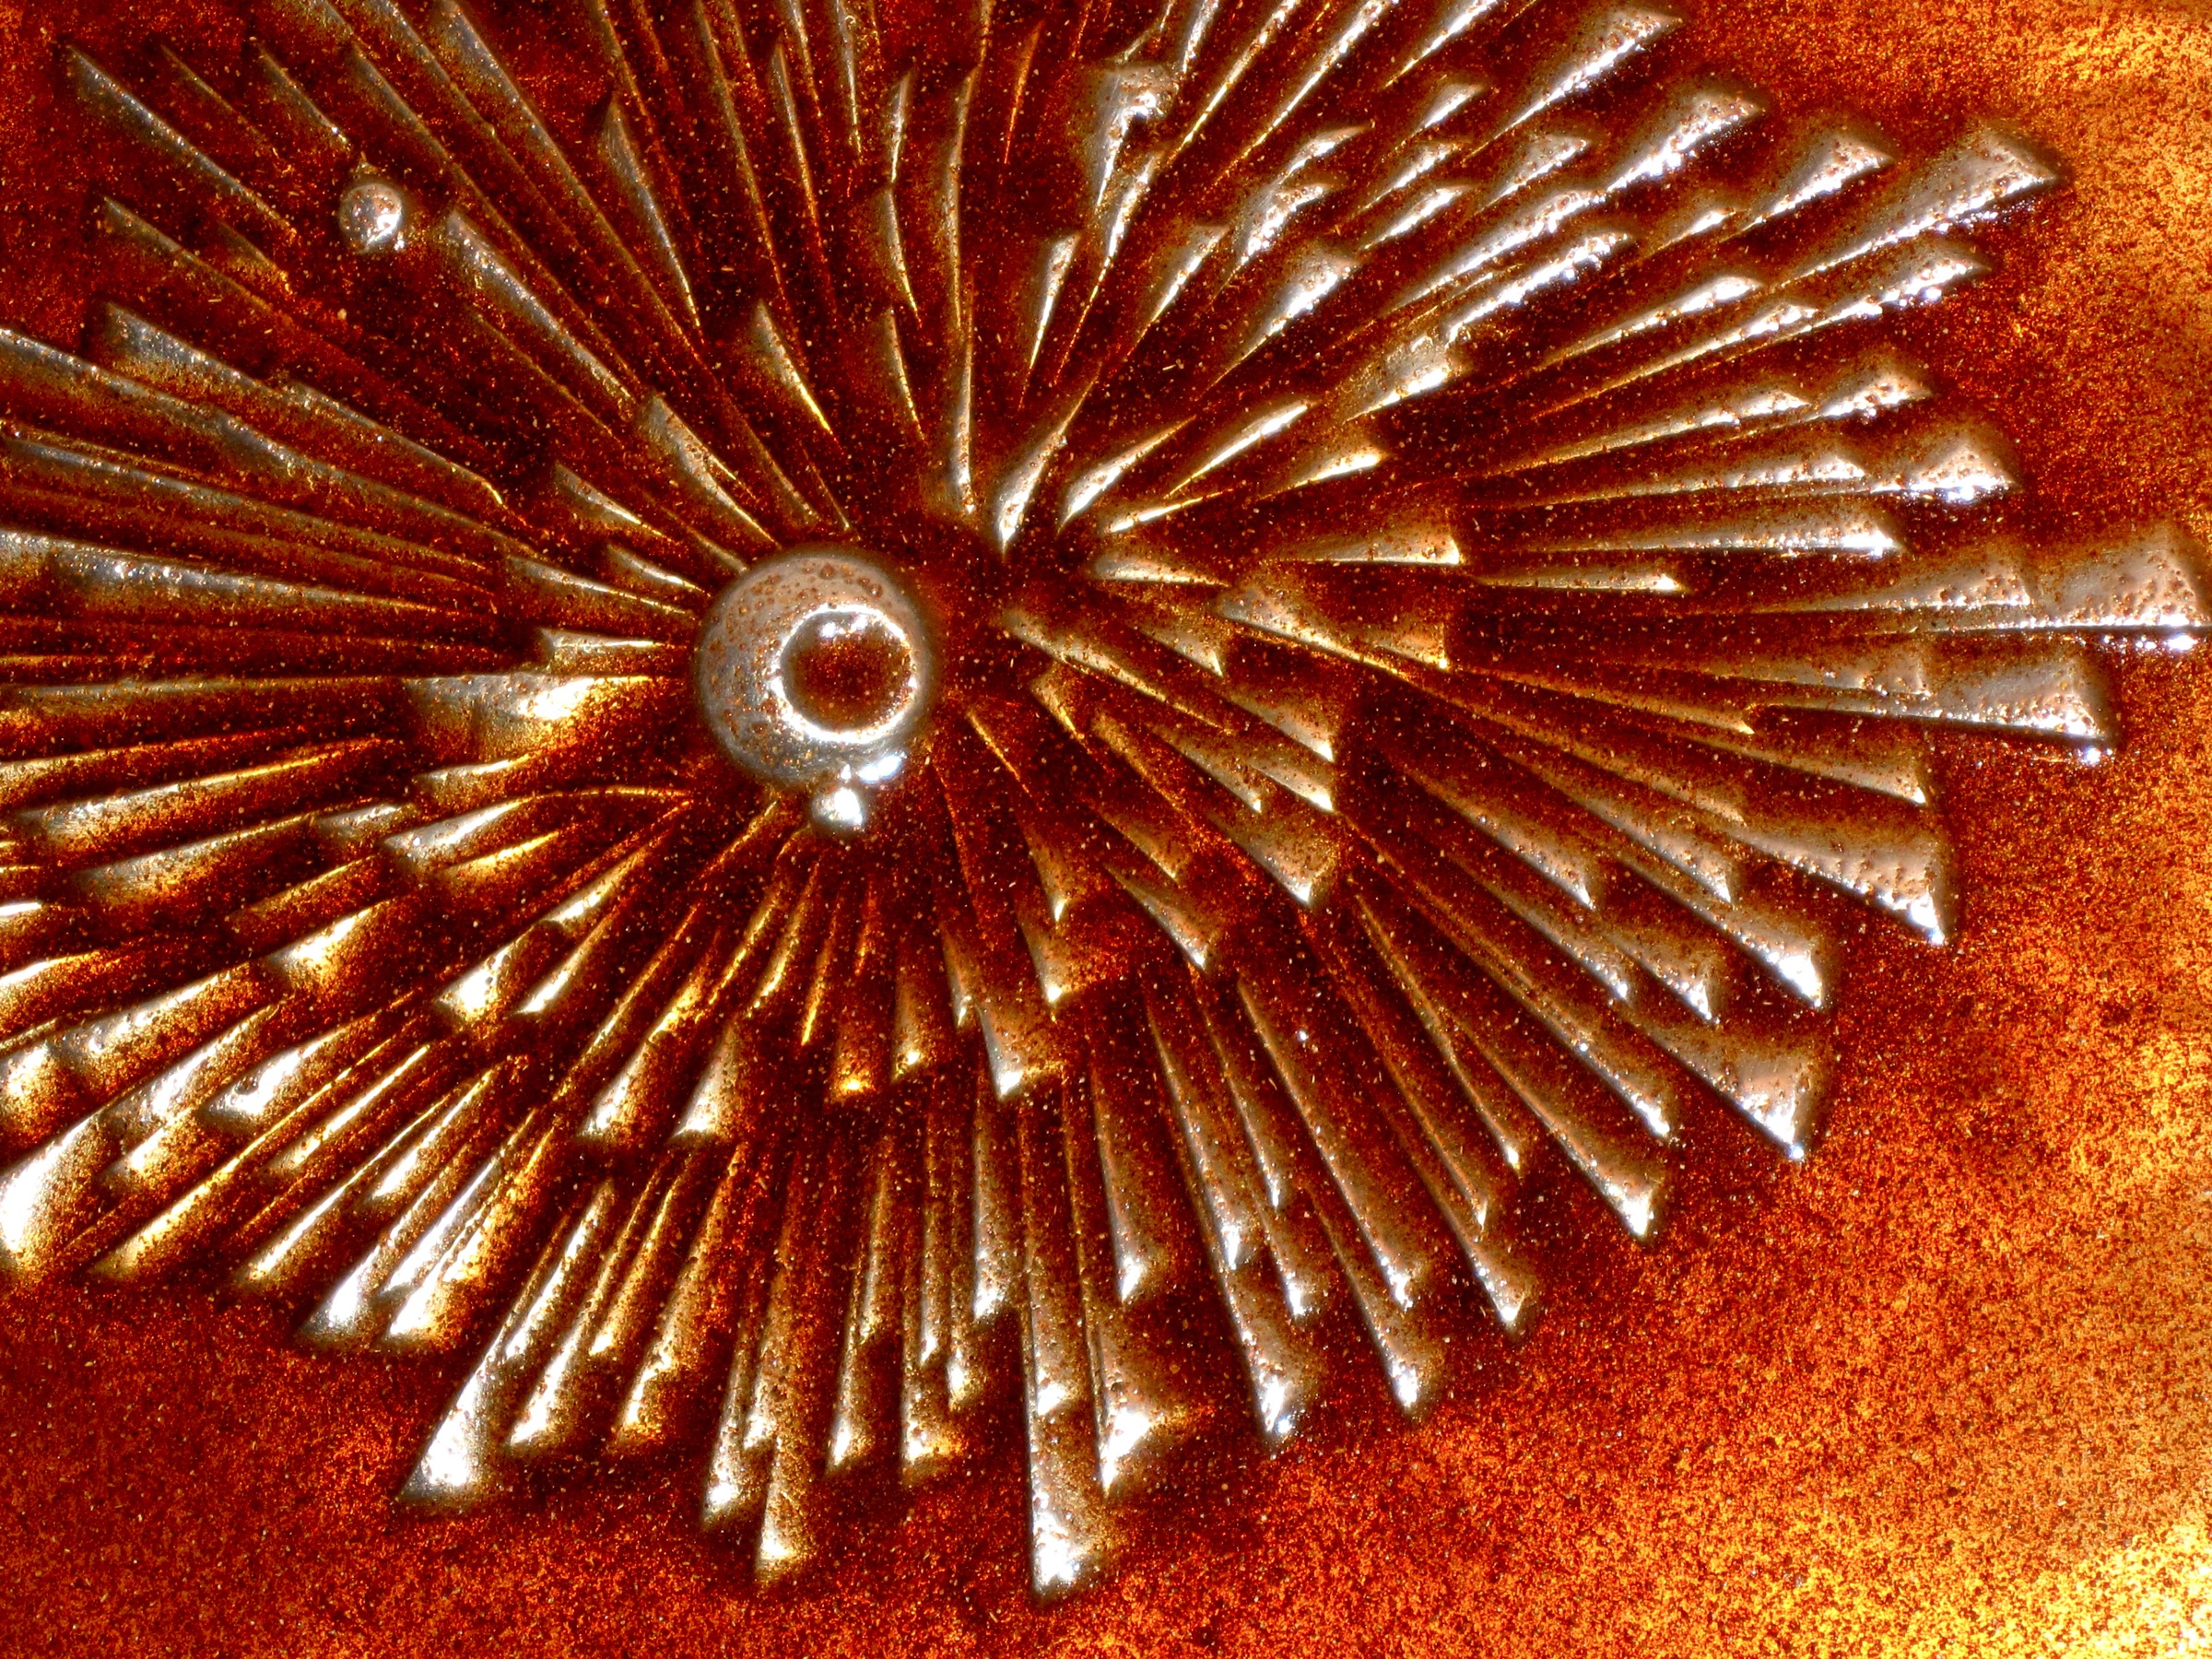
circle, art